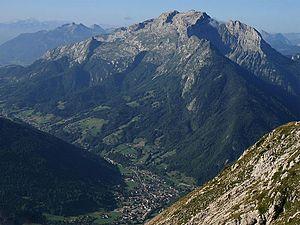
Thônes depuis le Mont Lachat 2.023 m. Vue sur le Massif de la Tournette 2.351 m
Thônes est une commune française située dans le département de la Haute-Savoie, en région Auvergne-Rhône-Alpes.